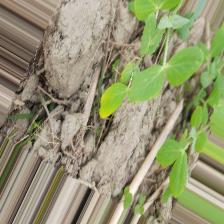
Label: Ascochyta blight